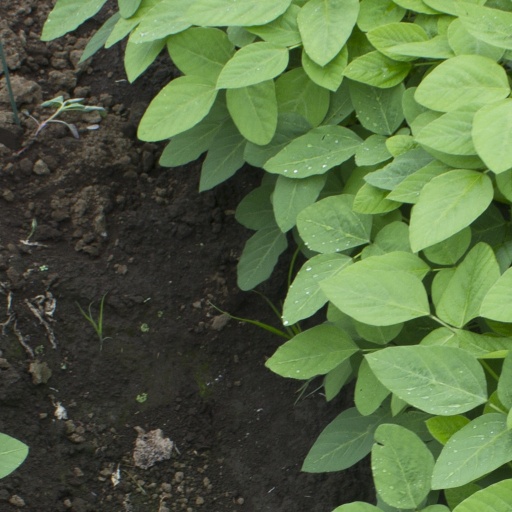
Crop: soybean